Rufous-bellied woodpecker

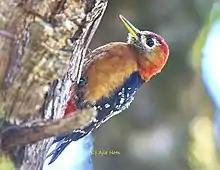
Adult Male at Uttarakhand, India

The rufous-bellied woodpecker ranges in length from about . The male has a red crown while the female has a black crown, speckled with white. Both sexes have a black mantle and back, while the wings are black barred with white. The upper tail is black, with some white barring on the outer two pairs of feathers. The face is white and the throat and underparts are a uniform cinnamon or rufous. The lower belly is black barred with white and the under-tail converts are red or pink. The iris is chestnut, the upper mandible of the beak is black and the lower mandible grey, and the legs are grey or olive.